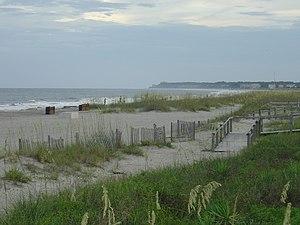
L'île de Hilton-Head, ou île Hilton-Head, Hilton Head Island en anglais, est une île barrière de l'archipel de Beaufort, lui-même partie des Sea Islands, sur la côte atlantique des États-Unis d'Amérique. Île du sud-est de la Caroline du Sud relevant administrativement de son comté de Beaufort, elle est située à 153 kilomètres au sud de Charleston, à proximité de la frontière méridionale de l'État auquel elle appartient, ce qui la place à 32 kilomètres au nord de Savannah, métropole de la Géorgie voisine dont elle sollicite l'aéroport.